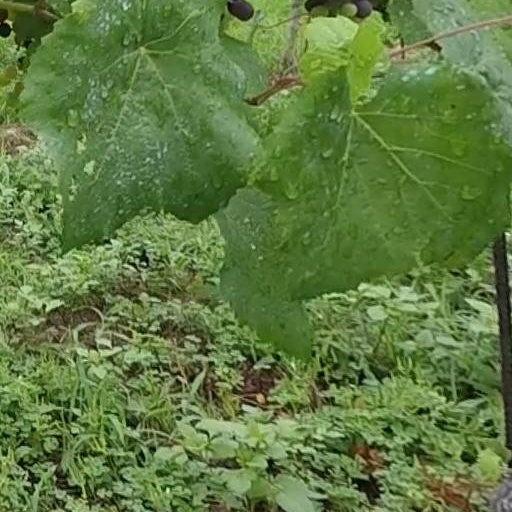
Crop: grape